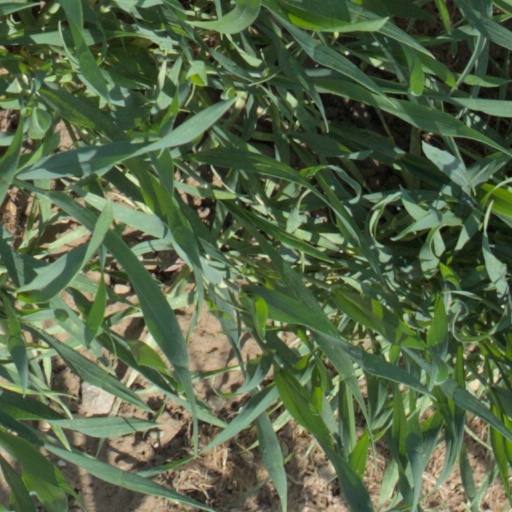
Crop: wheat